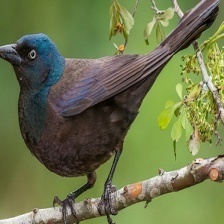
Species: COMMON GRACKLE
Scientific name: QUISCALUS QUISCULA